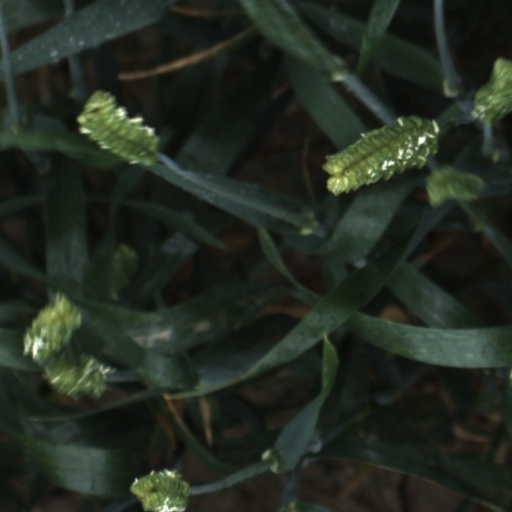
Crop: wheat